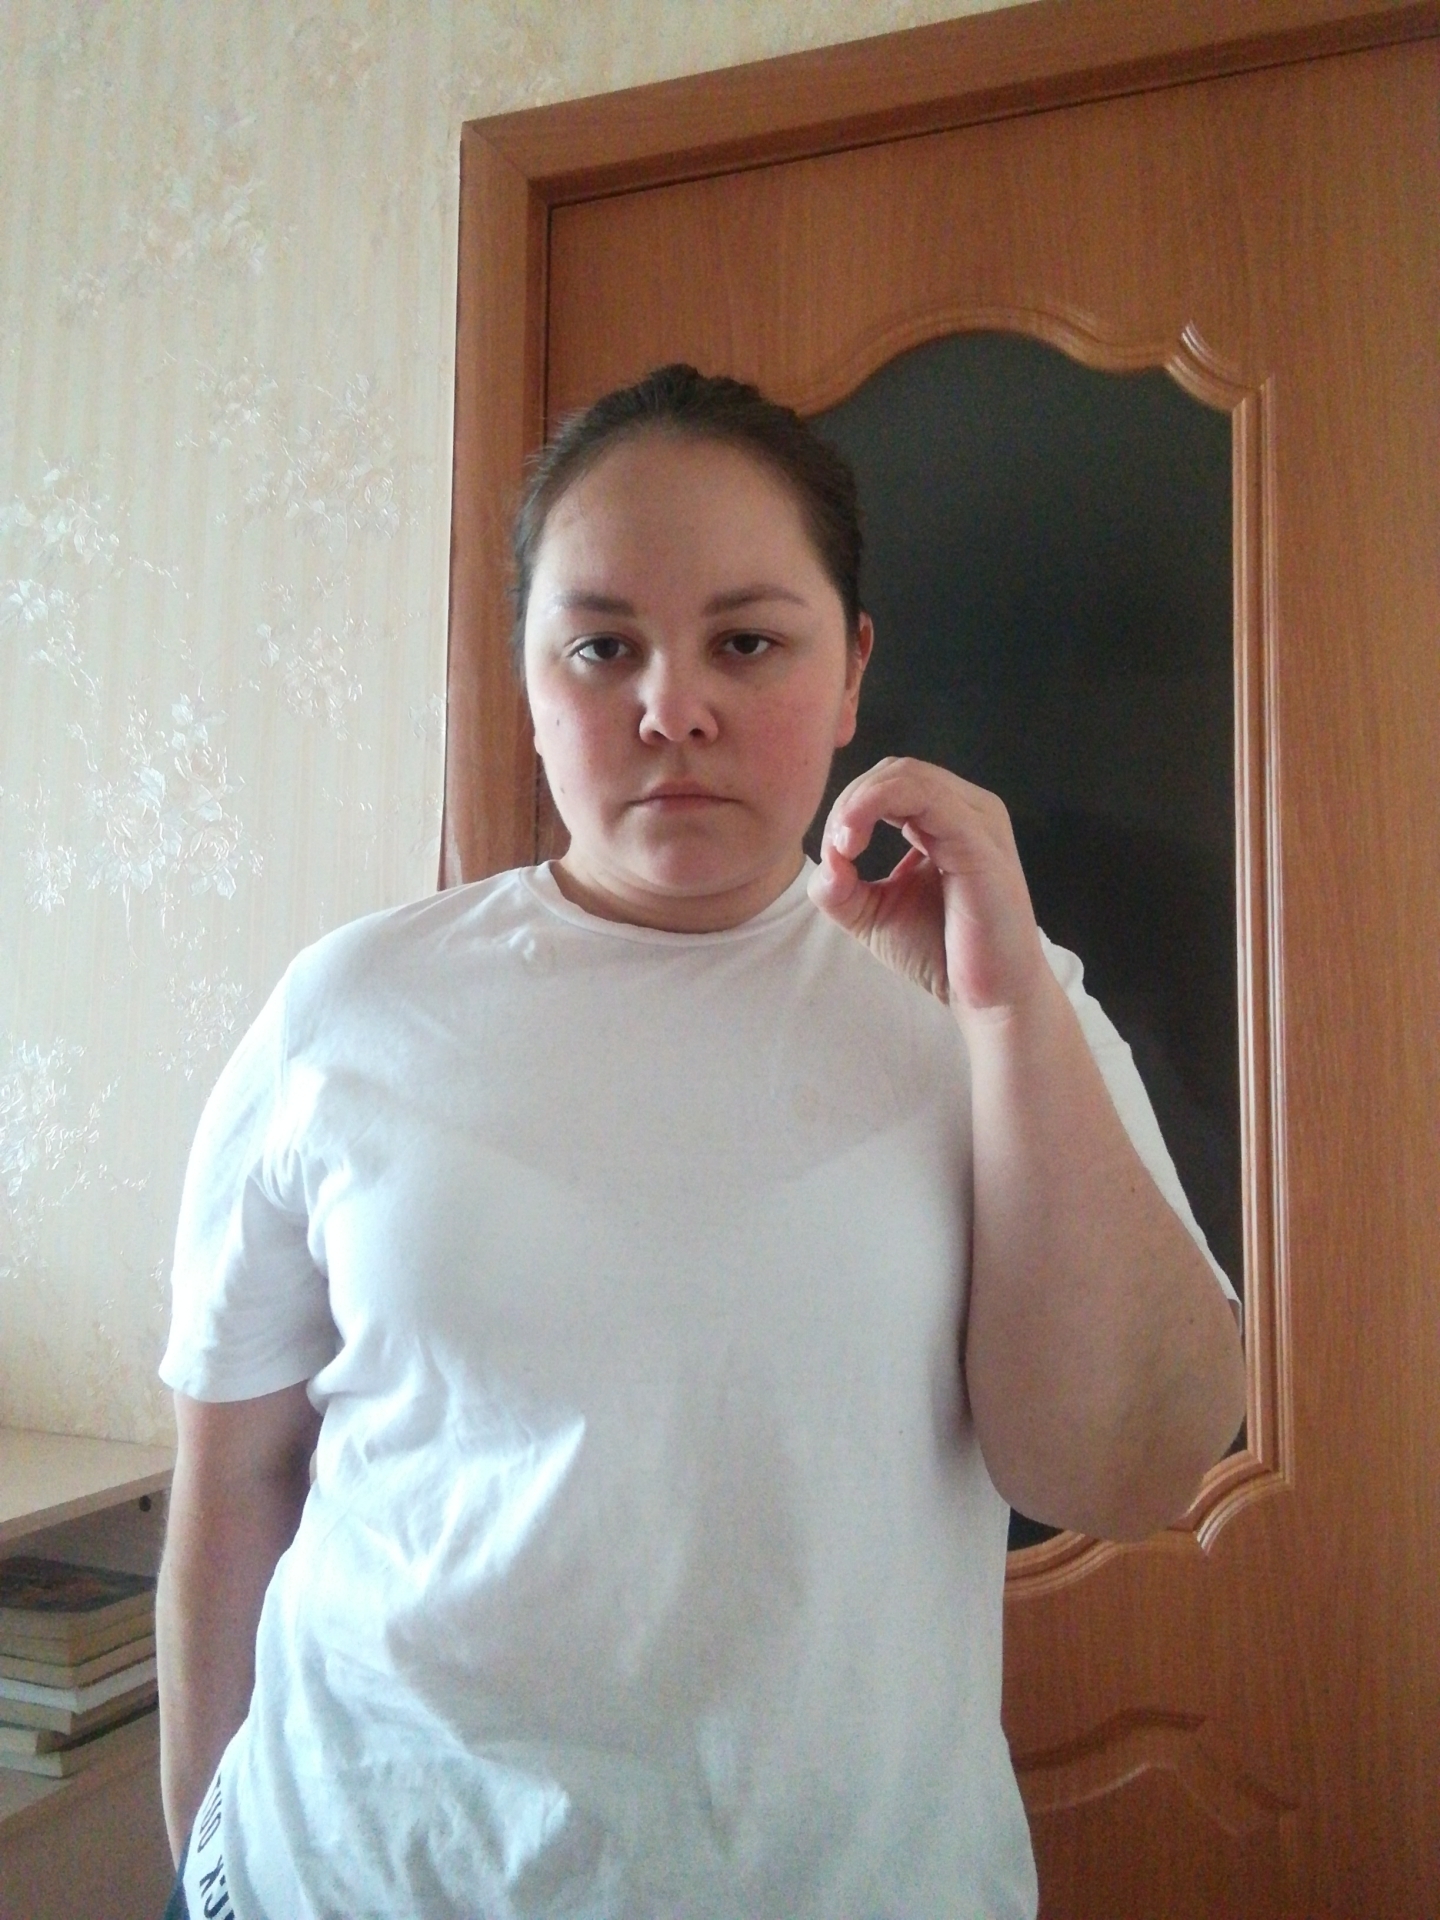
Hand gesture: grip